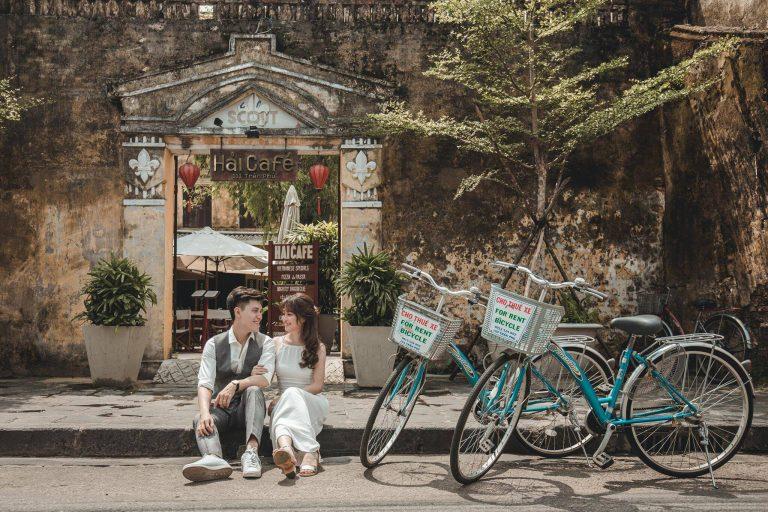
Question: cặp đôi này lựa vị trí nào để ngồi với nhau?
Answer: họ ngồi bên lề đường trước cửa quán cafe